Combinatoriality

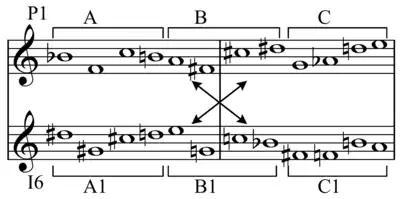
The principal forms, P1 and I6, of Schoenberg's "Piano Piece", op. 33a, tone row feature hexachordal combinatoriality and contains three perfect fifths each, which is the relation between P1 and I6.File:Schoenberg - Piano Piece op.33a tone row.mid

Occasionally a hexachord may be combined with an inverted or transposed version of itself in a special case which will then result in the aggregate (complete set of 12 chromatic pitches).